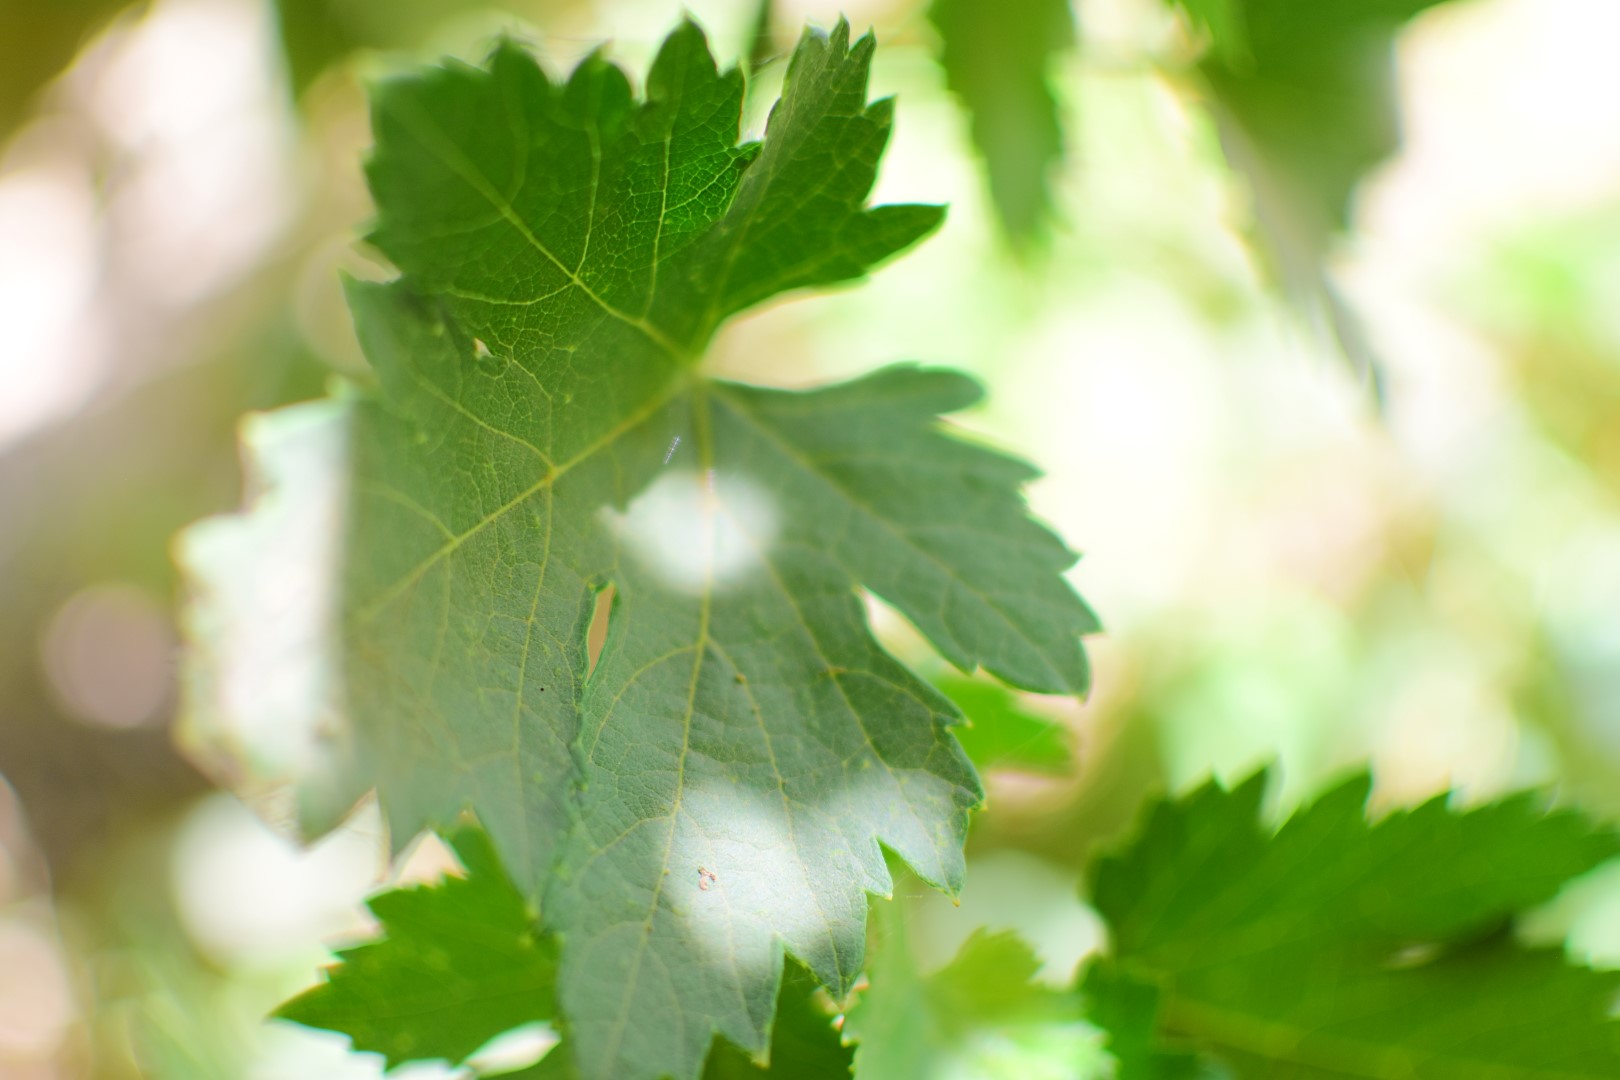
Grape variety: Halawani